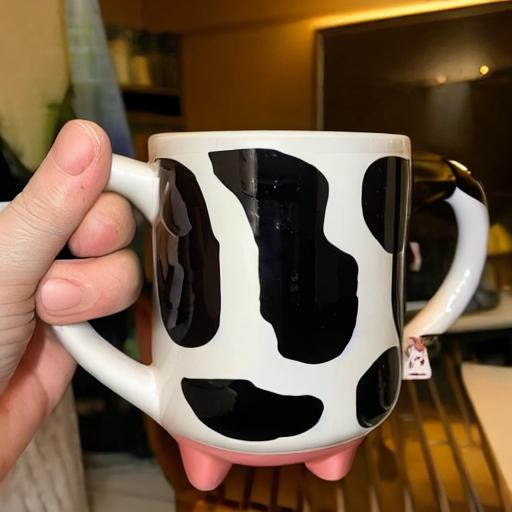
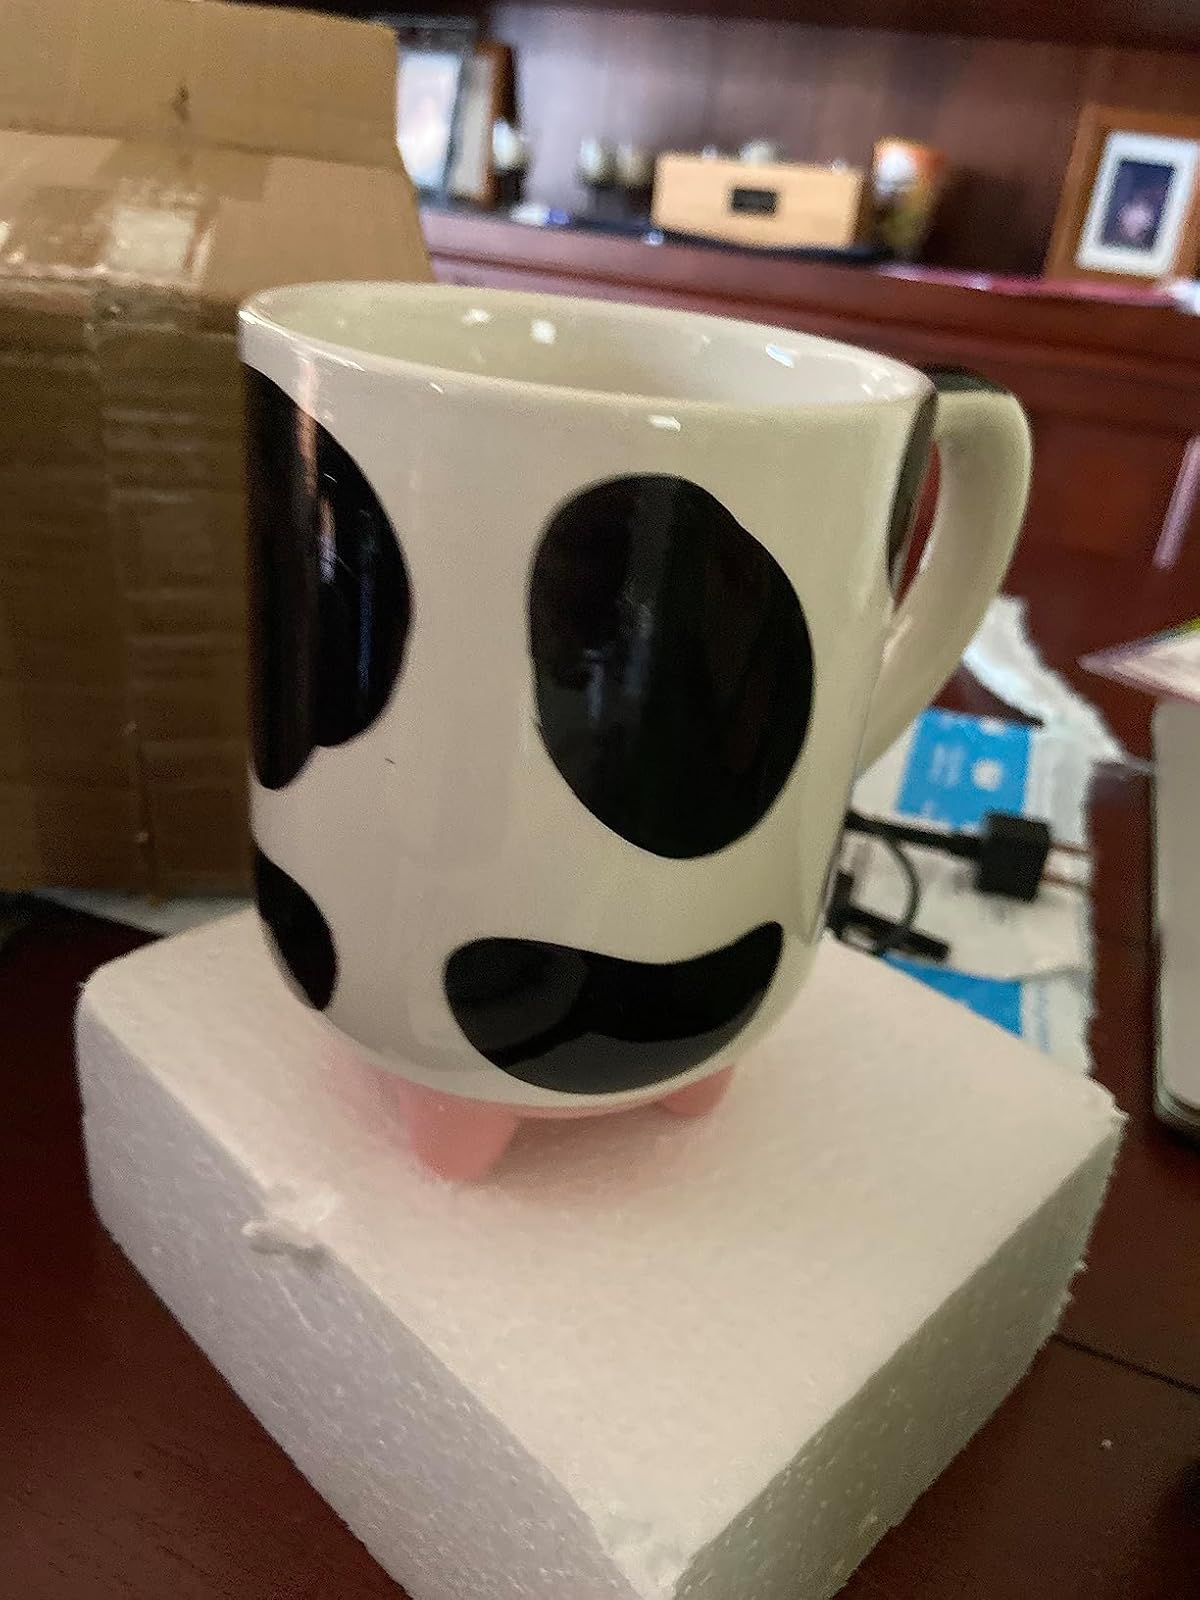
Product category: items_mug
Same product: no